Himachal Pradesh

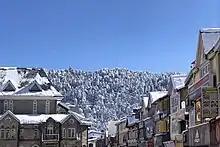
The Mall Road is the central business district of Shimla, Himachal Pradesh's capital city.

The total GDP for 2005–06 was estimated at 254 billion as against 230 billion in the year 2004–05, showing an increase of 10.5%. The GDP for fiscal 2015–16 was estimated at 1.110 trillion, which increased to 1.247 trillion in 2016–17, recording growth of 6.8%. The per capita income increased from 130,067 in 2015–16 to 147,277 in 2016–17. The state government's advance estimates for fiscal 2017–18 stated the total GDP and per capita income as 1.359 trillion and 158,462, respectively. As of 2018, Himachal is the 22nd-largest state economy in India with in gross domestic product and has the 13th-highest per capita income among the states and union territories of India.